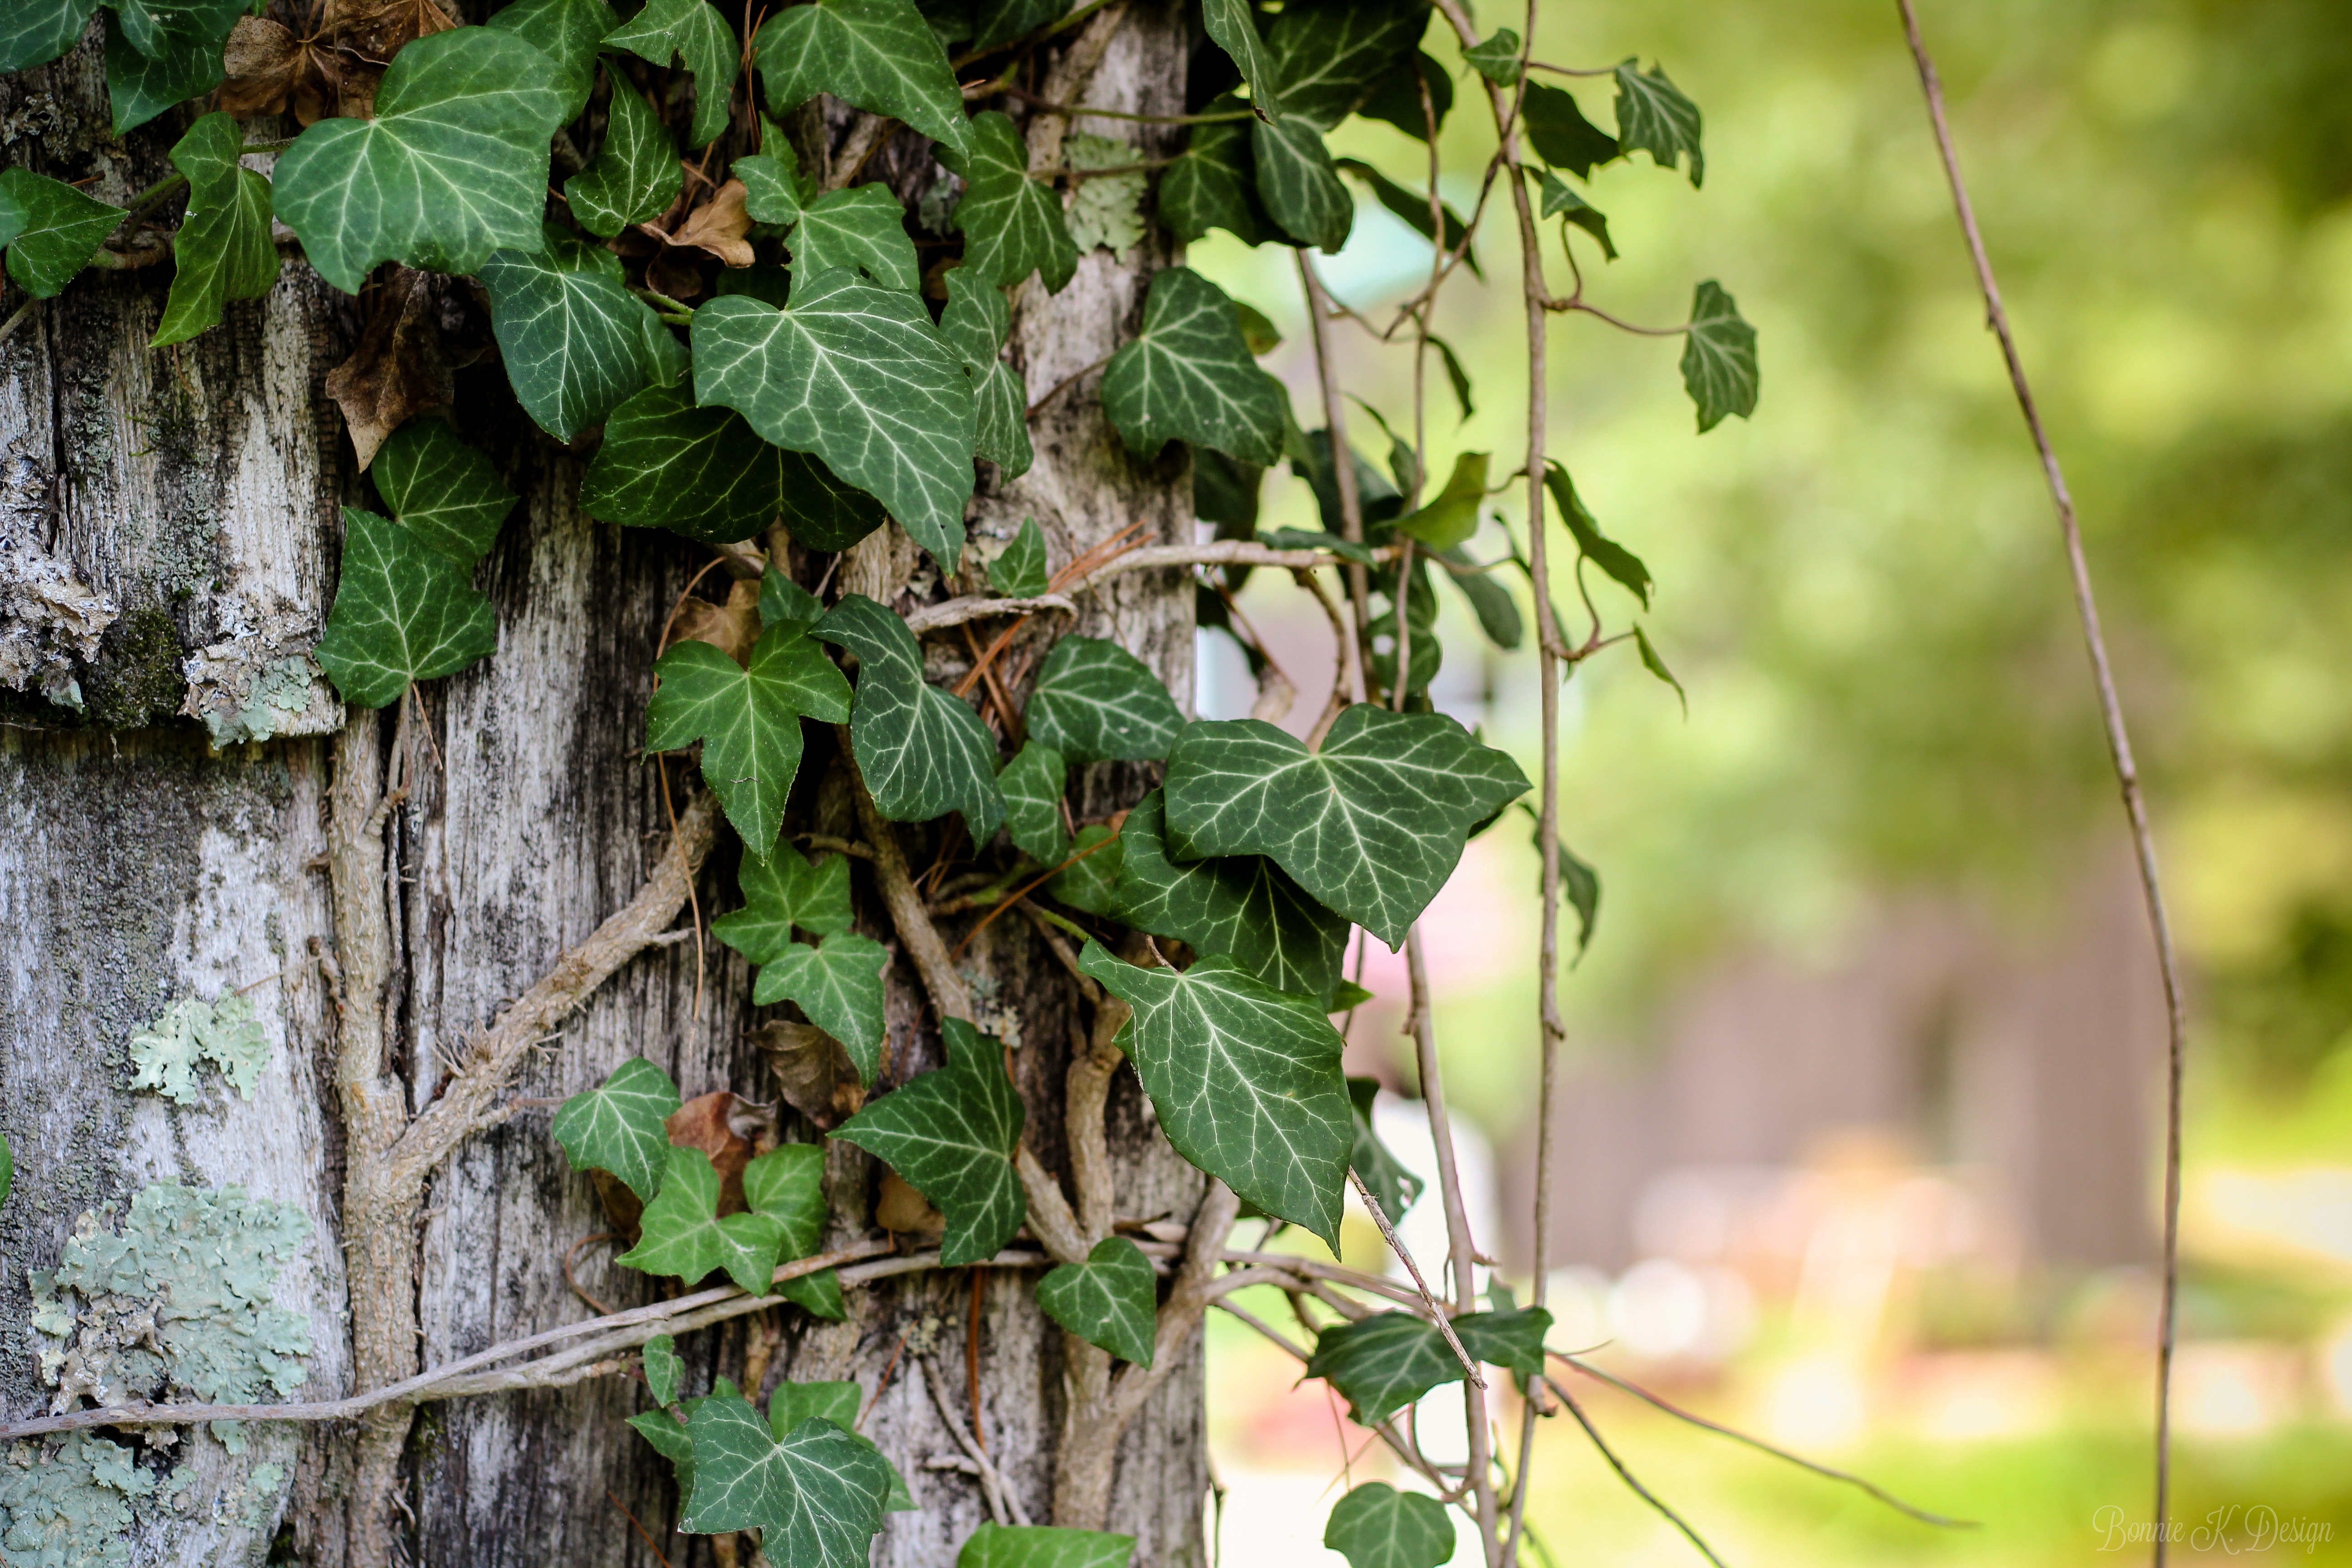
tree, nature, forest, branch, plant, leaf, flower, green, jungle, produce, ivy, botany, garden, flora, shrub, rainforest, deciduous, flowering plant, woody plant, land plant, apiales